Lotus 20

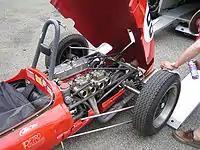
1962 Lotus 20

The chassis is a spaceframe, clothed in fibreglass bodywork. It has front double wishbone suspension, but the rear had a lower wishbone with the driveshaft being fixed length and therefore used as a top link. Originally fitted with Alfin drum brakes at all four corners, it was soon upgraded to discs in front and inboard drums at the rear. Equipped as standard with the Cosworth Mk.IV engine and with either a Renault Dauphine gearbox or Hewland-modified VW box.